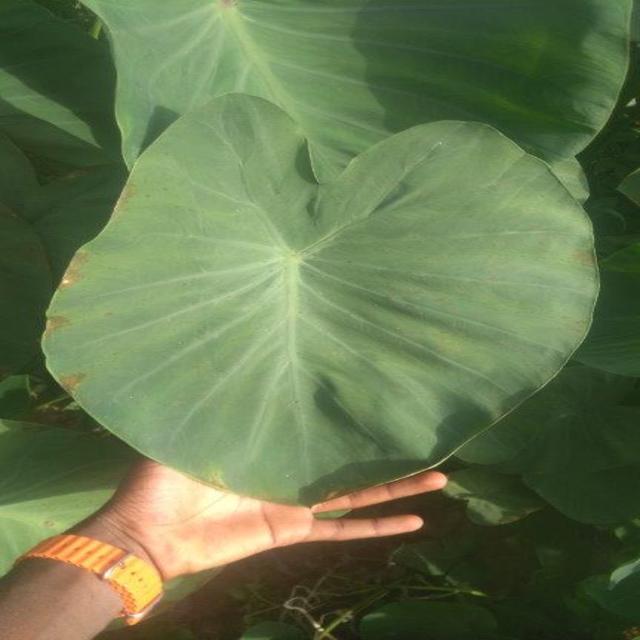
Label: Early_Blight